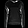
Label: Pullover